Lee Tae-sung

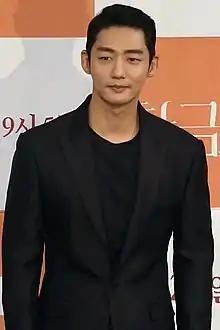
Lee in 2019

Lee Tae-sung (born April 21, 1985), birth name Lee Sung-deok, is a South Korean actor. He is known for his roles in "26 Years Diary", "Playful Kiss", "Rooftop Prince" and "My Golden Life" and is currently a cast member of the reality show "My Little Old Boy".